Eric Anderson (actor)

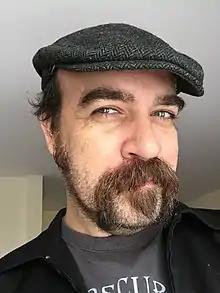
Anderson in 2015

Eric Anderson (born December 14, 1972) is an American actor. On Broadway, he has originated roles in "Waitress", "Kinky Boots", "The Last Ship", "Rocky", "Soul Doctor", and "The Great Gatsby" and was nominated for a Drama Desk Award for Outstanding Actor in a Musical. He portrayed Mr. O'Malley in "The Greatest Showman" (2017). In 2022, he took over the role of Harold Zidler in the jukebox musical "Moulin Rouge!" on Broadway.